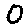
Label: 0